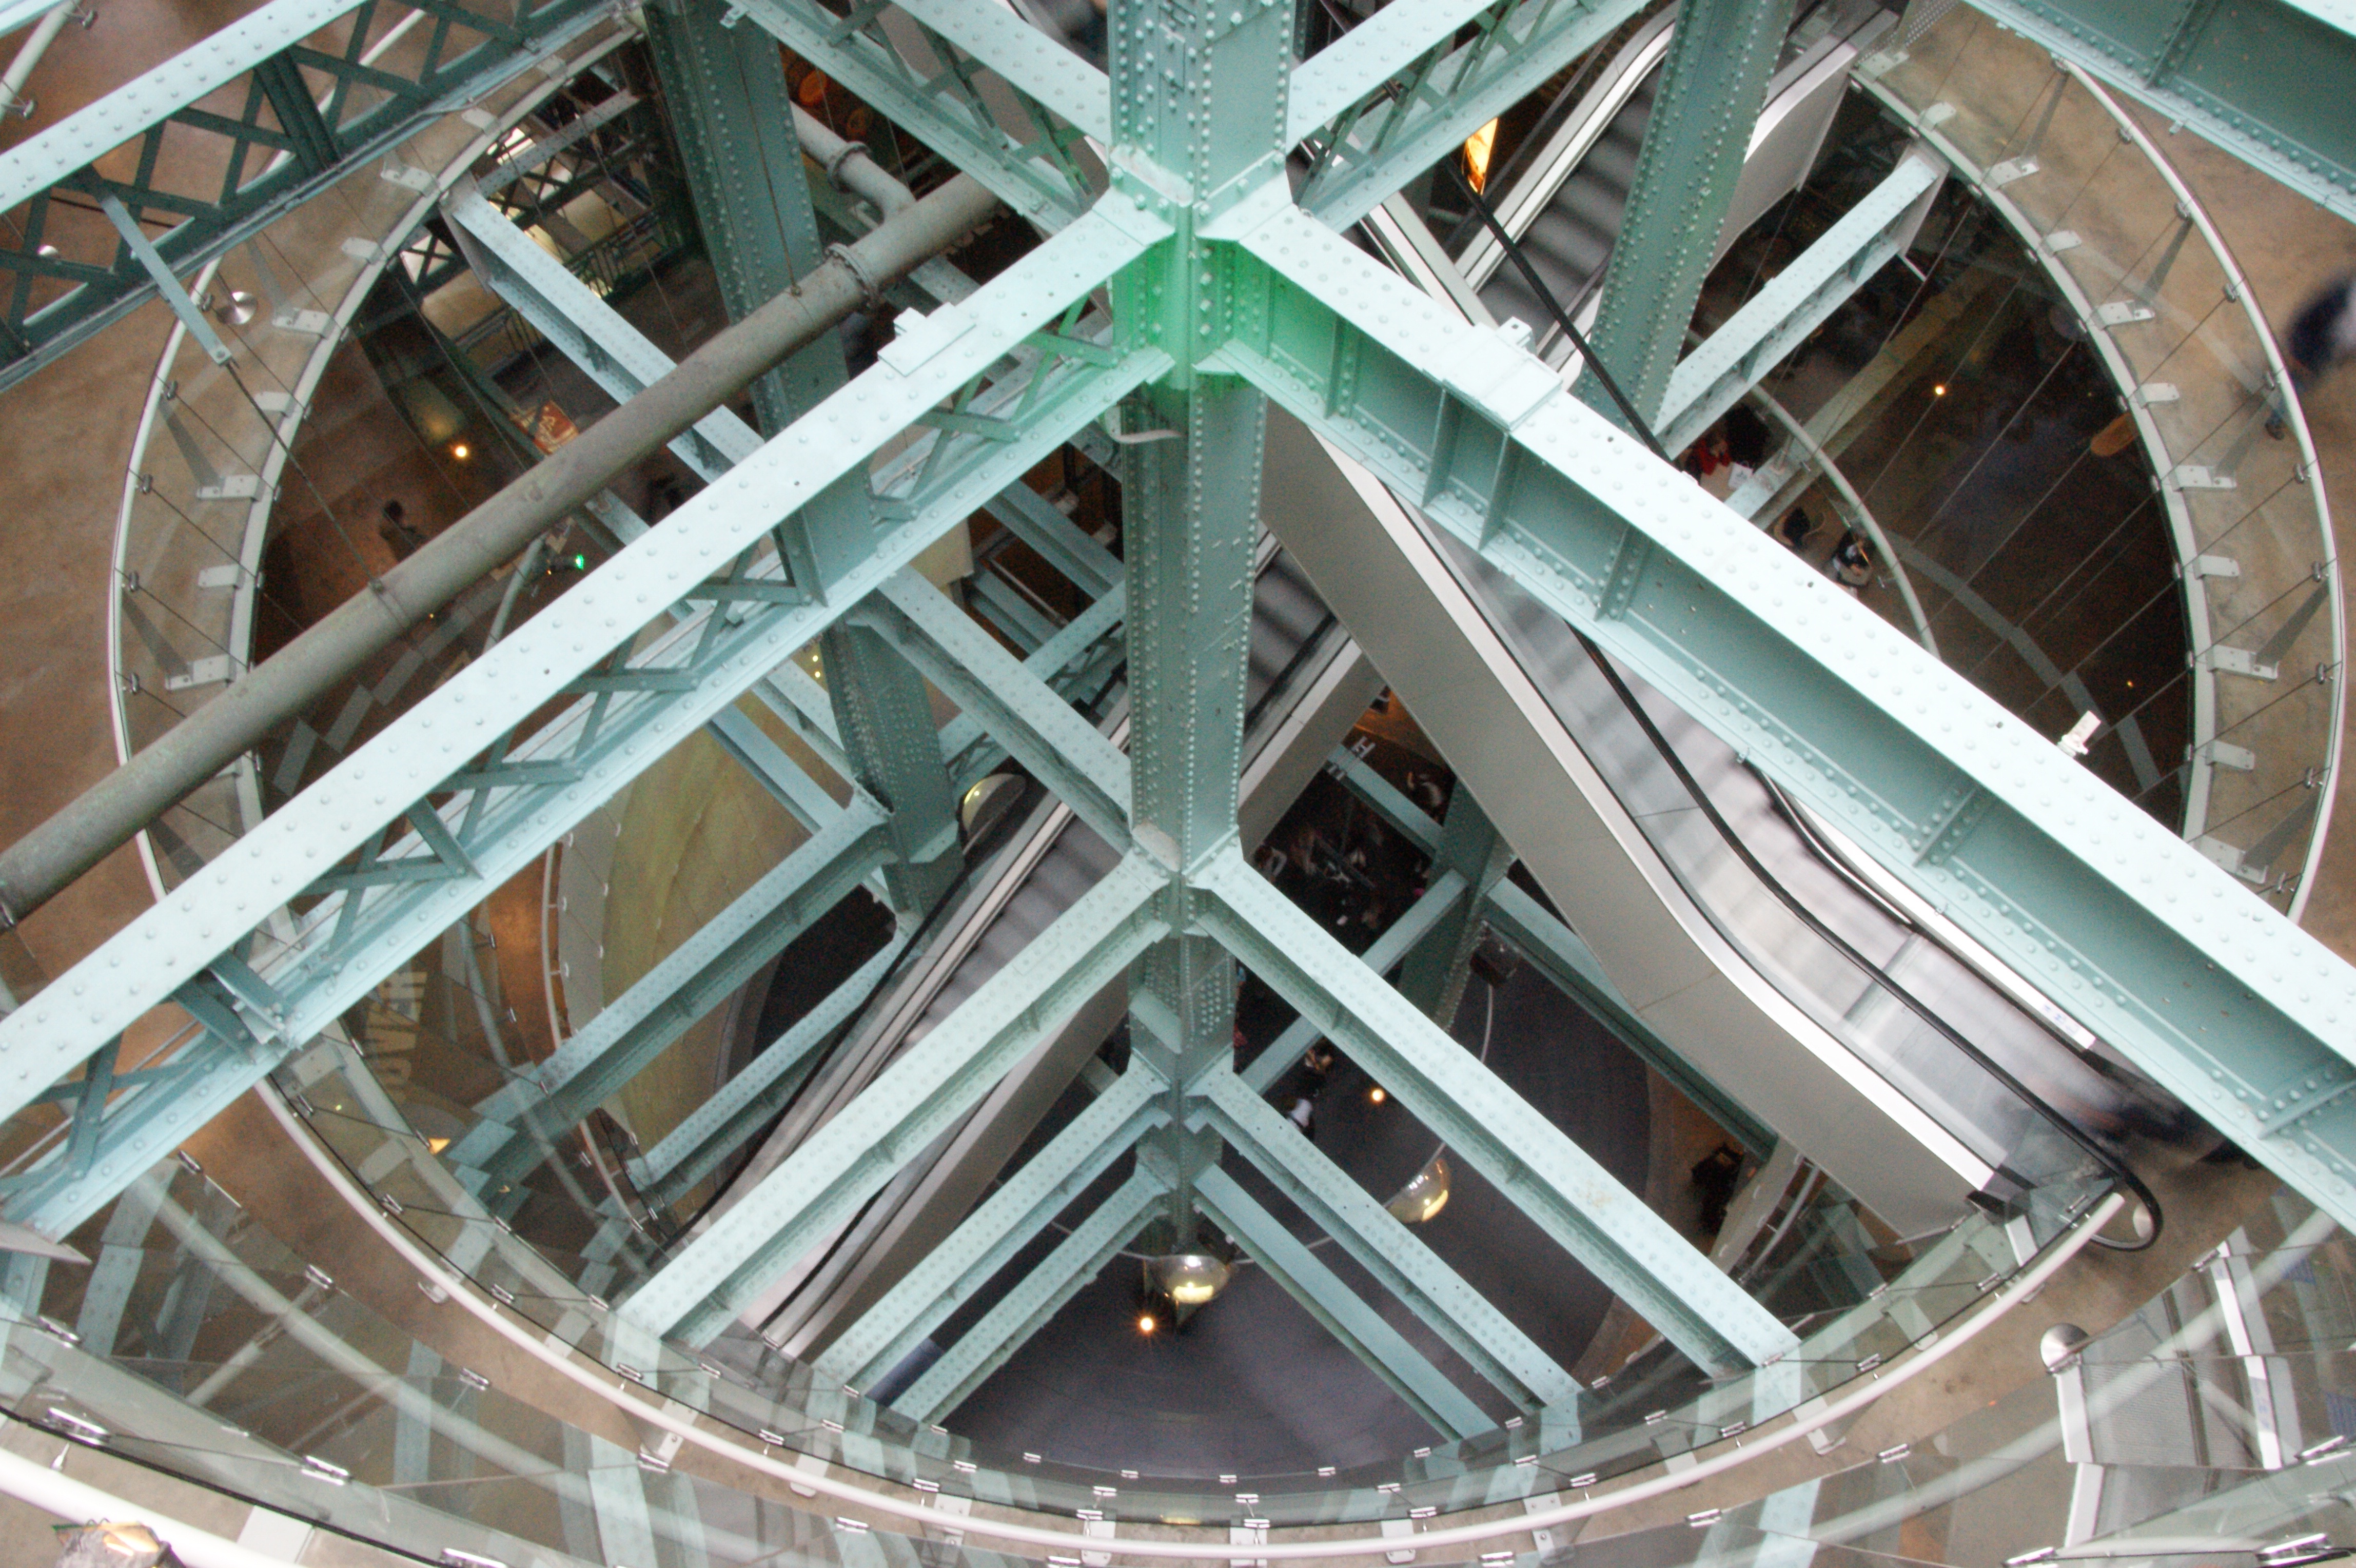
architecture, structure, window, ceiling, facade, design, stairs, symmetry, dome, daylighting